Loudi South railway station

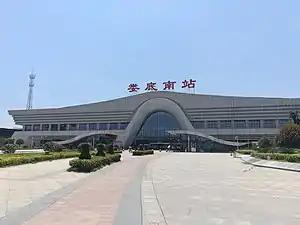
Loudi South railway station.

The Loudi South railway station or Loudinan railway station is a railway station of the Shanghai–Kunming high-speed railway and Loudi–Shaoyang railway located in Loudi, Hunan, People's Republic of China.